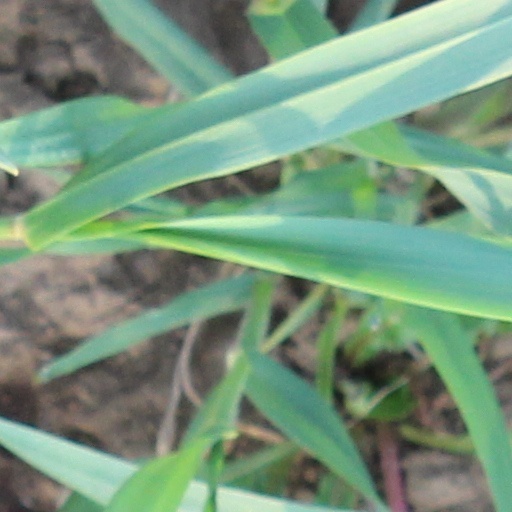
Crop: wheat